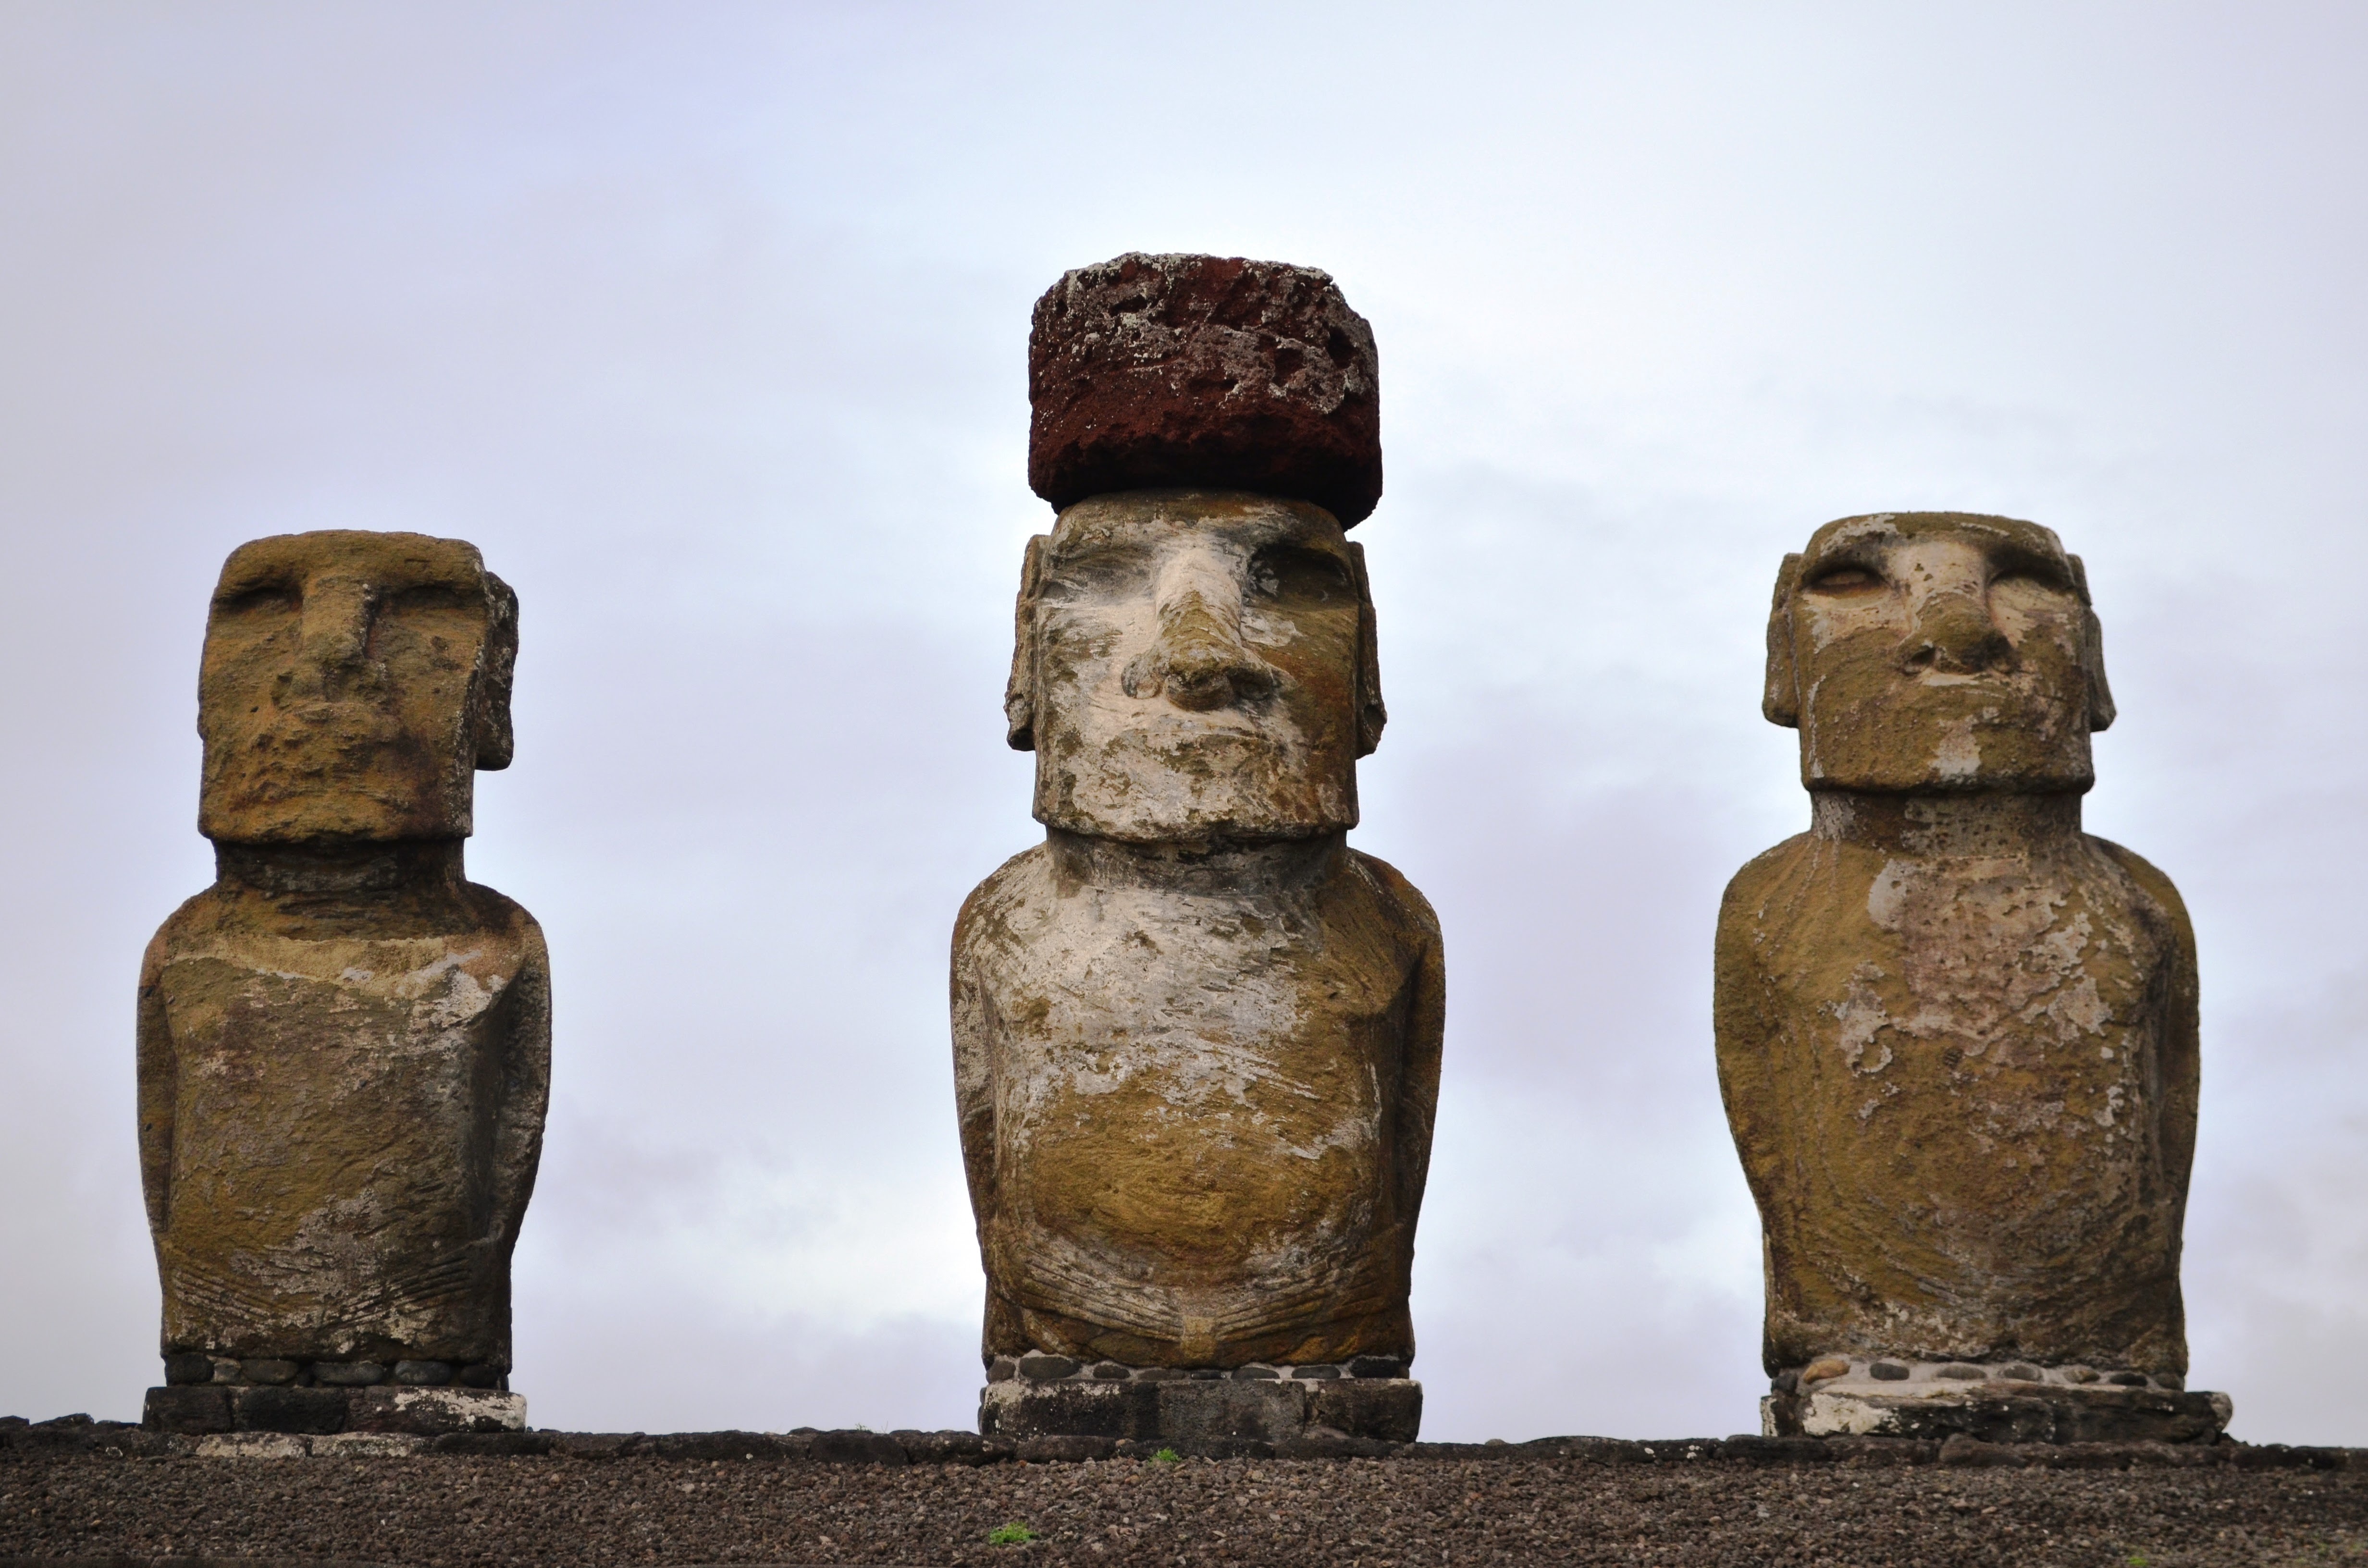
rock, wood, old, monument, statue, chile, sculpture, art, temple, history, carving, monolith, ancestors, rapa nui, moai, mohais, ancient history